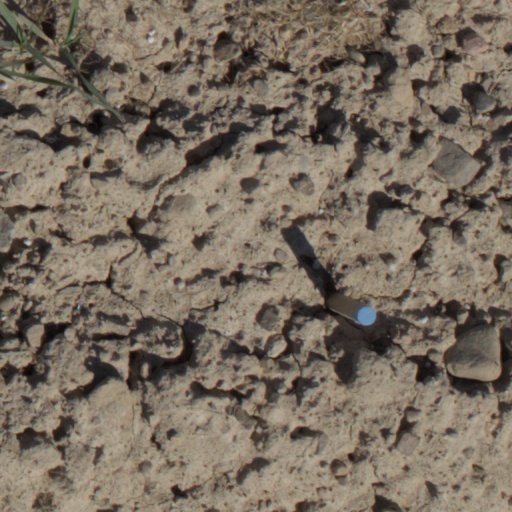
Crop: wheat